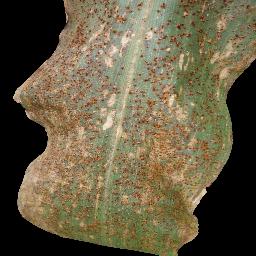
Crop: corn
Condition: (maize)_common_rust